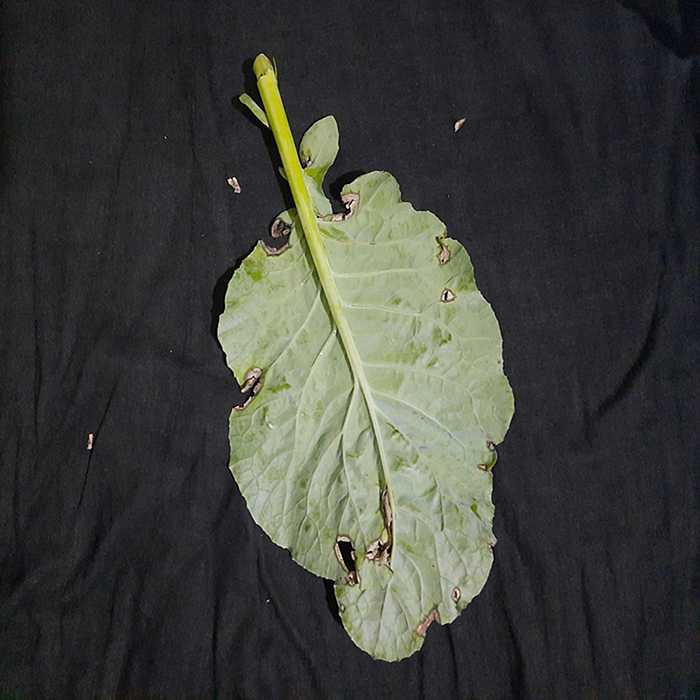
Plant: Cauliflower
Label: Downy mildew